Sara Netanyahu

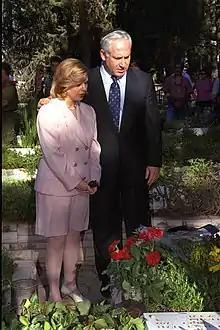
Sara and Benjamin Netanyahu at the grave of Benjamin Netanyahu's brother Yonatan Netanyahu in 1997

Netanyahu has received much media attention, usually negative in tone and focusing on poor interpersonal relations. She won a libel case filed against Schocken publishers for falsely maligning her, and a libel suit in 2002 against the local paper "Kol Ha'ir", after two unfounded reports were published about her in the paper's gossip column. In 2008, Channel 10 reported that when she travelled to London with her husband for a public diplomacy campaign during the 2006 Lebanon War, she spent a large sum of money on luxuries paid for by a donor in London. In response Netanyahu filed a libel suit against the channel. As her trip had not been approved by the Knesset's Ethics Committee, her husband was notified by the committee.